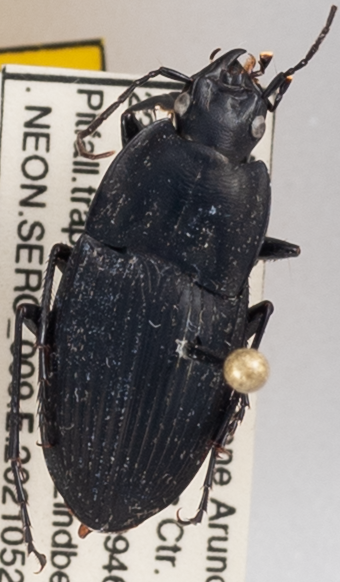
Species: Dicaelus furvus furvus
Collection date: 2021-05-27
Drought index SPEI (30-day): -1.382
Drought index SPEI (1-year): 2.09
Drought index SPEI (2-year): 1.258